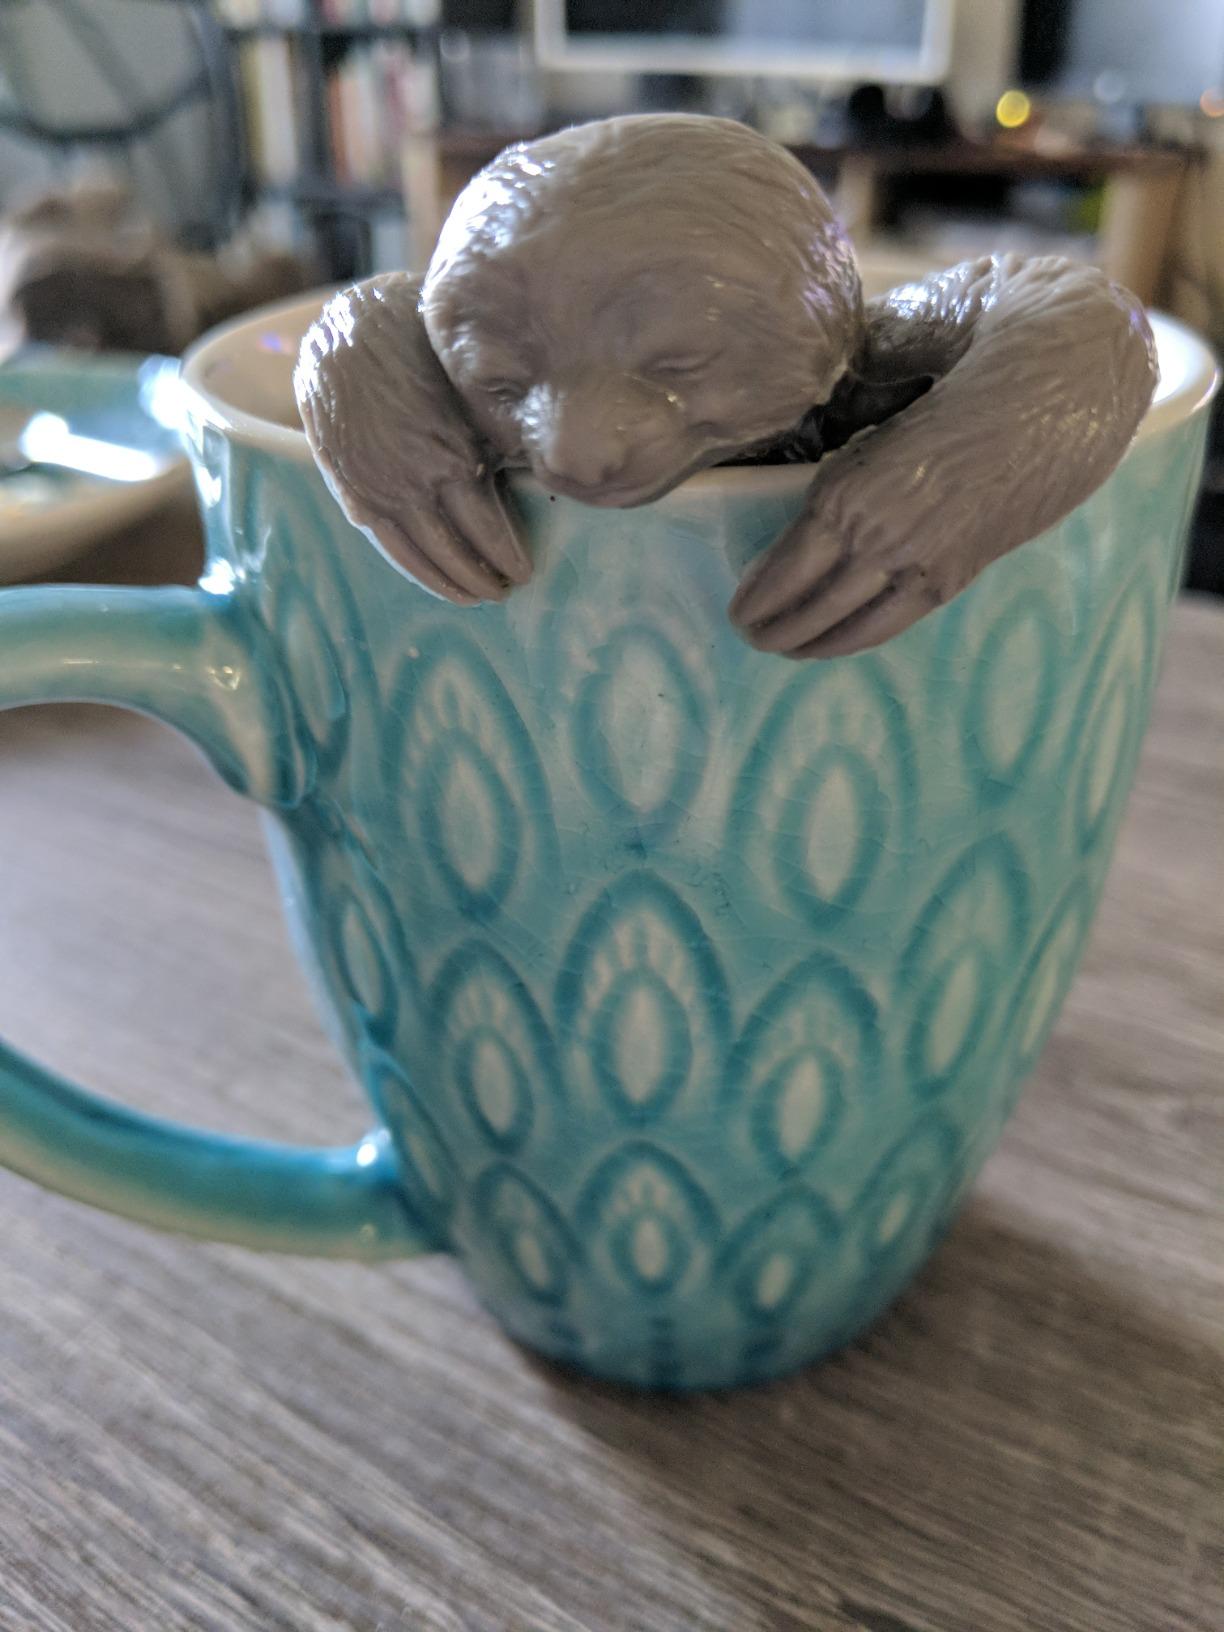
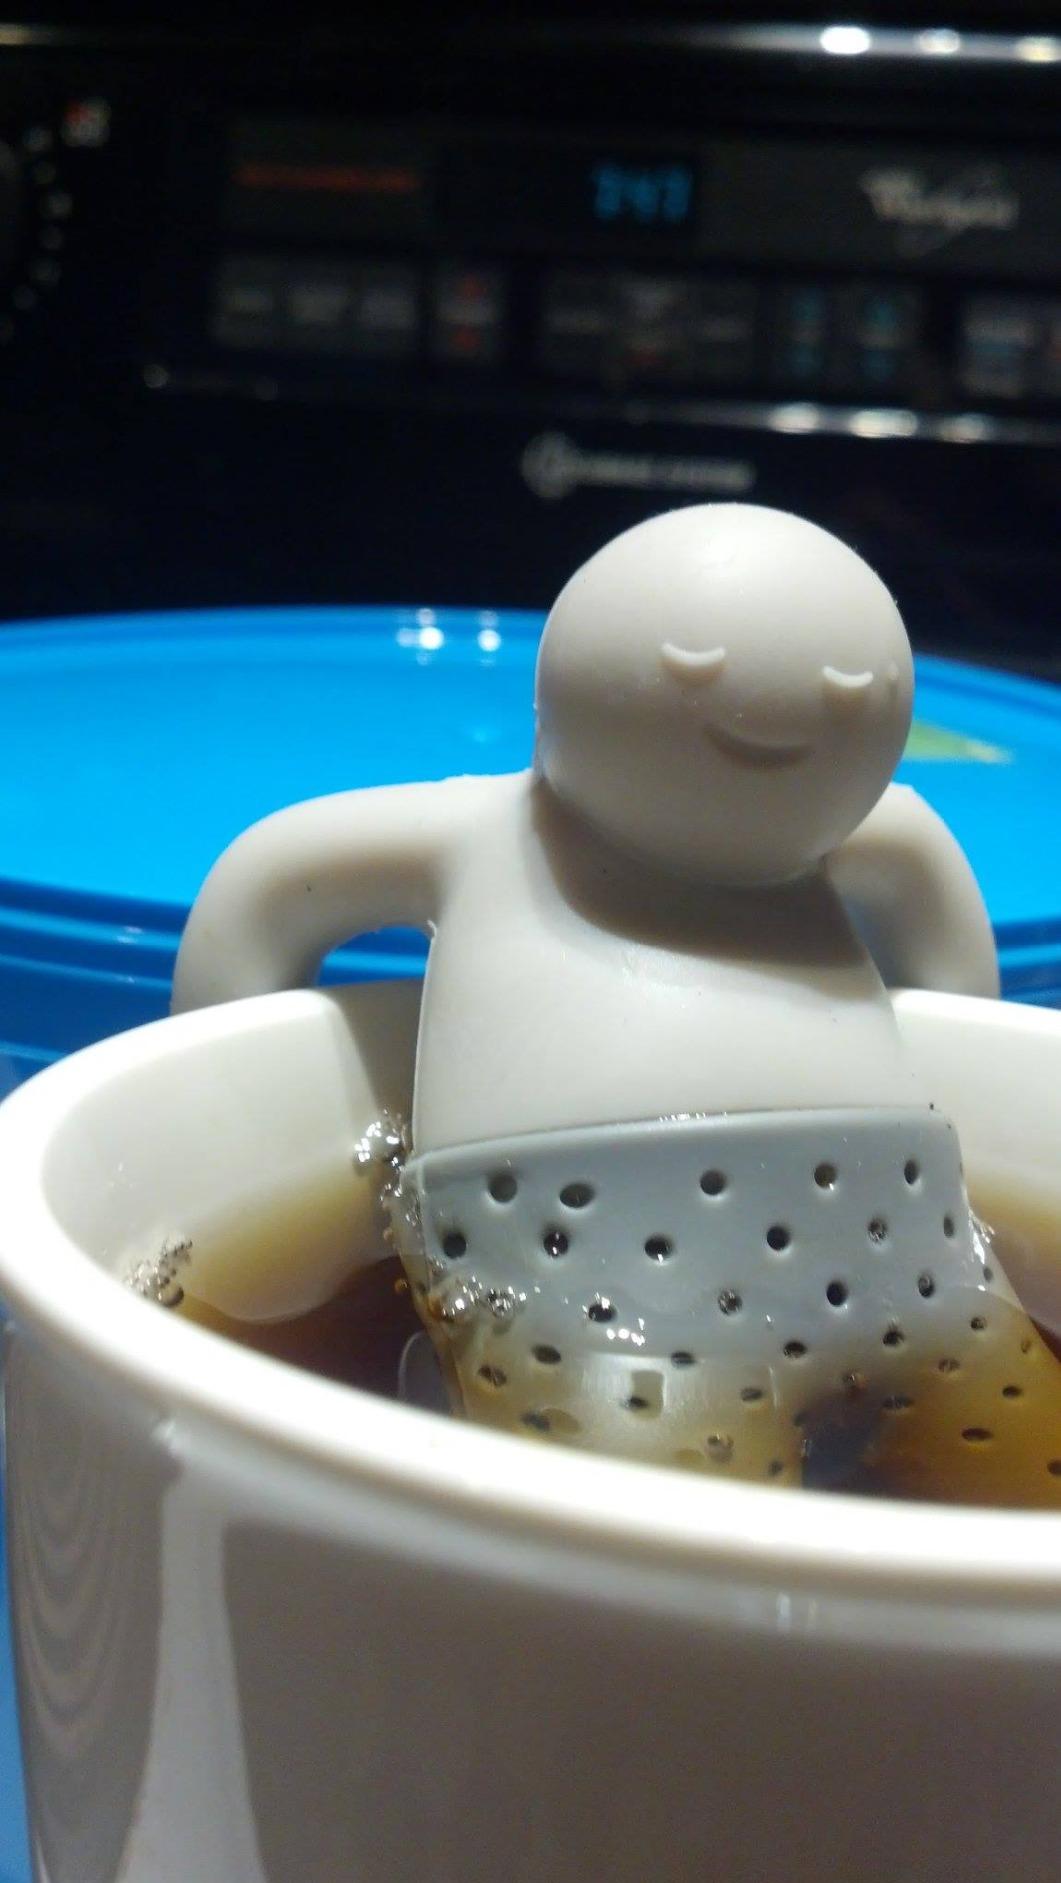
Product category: items_tea
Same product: no